Architecture of Tamil Nadu

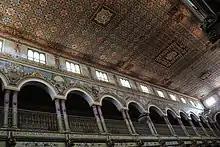

The Thanjavur Maratha palace was originally constructed by the rulers of Thanjavur Nayak kingdom. After the fall of the Thanjavur Nayak kingdom, it served as the official residence of the Thanjavur Maratha. The palace complex consists of the Sadar Mahal Palace, the queen's courtyard and the Durbar Hall. The Royal Palace Museum contains a splendid collection of Chola bronzes. The Raja Serfoji Memorial Hall and the Royal Palace Museum are situated in the Sadar Mahal Palace. There is also a small bell tower. The Saraswathi Mahal Library is situated with the Thanjavur palace complex.